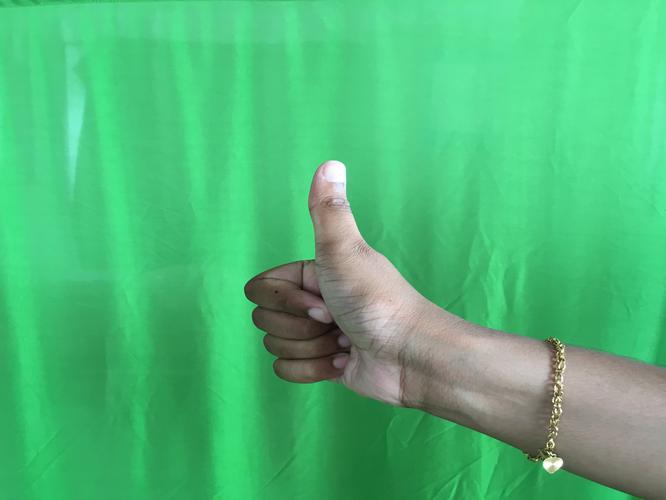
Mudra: Sikharam
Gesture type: single_hand